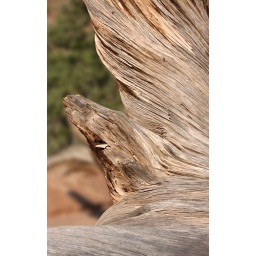
The rock formations in Devil's Garden are called fins but I thought this Juniper tree befitted that title too.